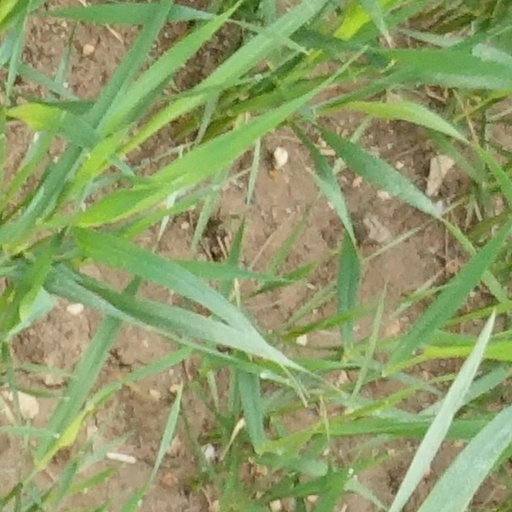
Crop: wheat